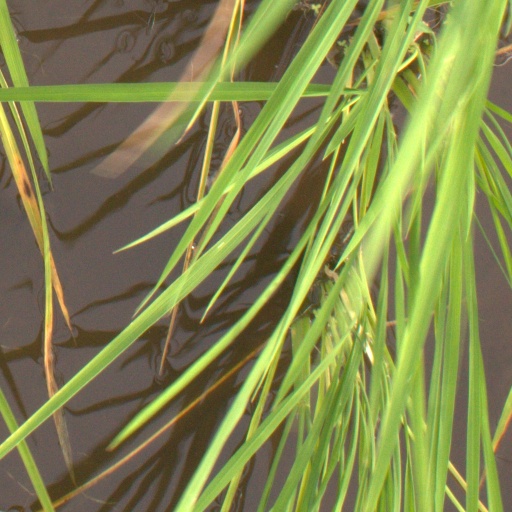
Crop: rice